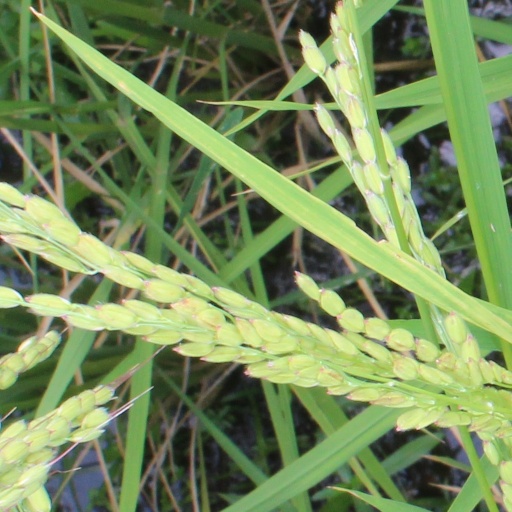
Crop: rice